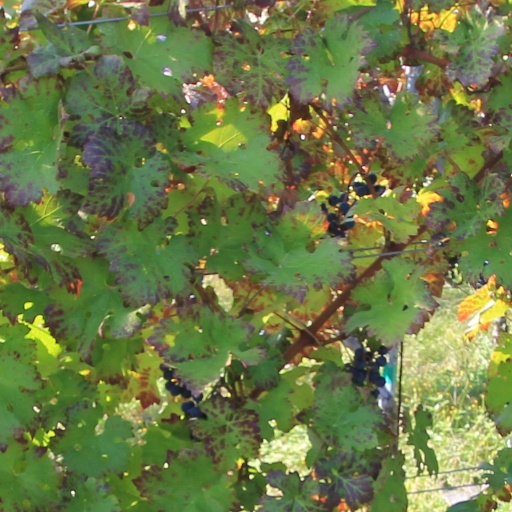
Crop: grape